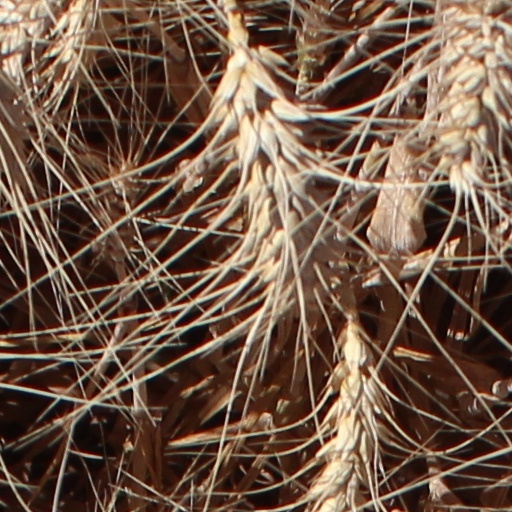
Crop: wheat